Art Treasures Exhibition, Manchester 1857

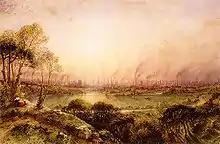
William Wyld's view of "Manchester from Higher Broughton", 1852

Manchester was a small provincial town in the medieval period, but by 1855 it was an industrial city with 95 cotton mills and 1,724 warehouses. It was visited by French historian Alexis de Tocqueville in 1835, who scathingly wrote: